Mount Pisgah (Lane County, Oregon)

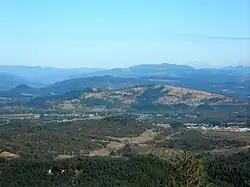
Mount Pisgah from Spencer Butte

Several hiking trails are maintained by the Lane County Parks Department on Mount Pisgah. The summit is accessible by a steep trail from a parking area near the base of the hill. Several other trails make their way through the adjacent arboretum and up the slopes.